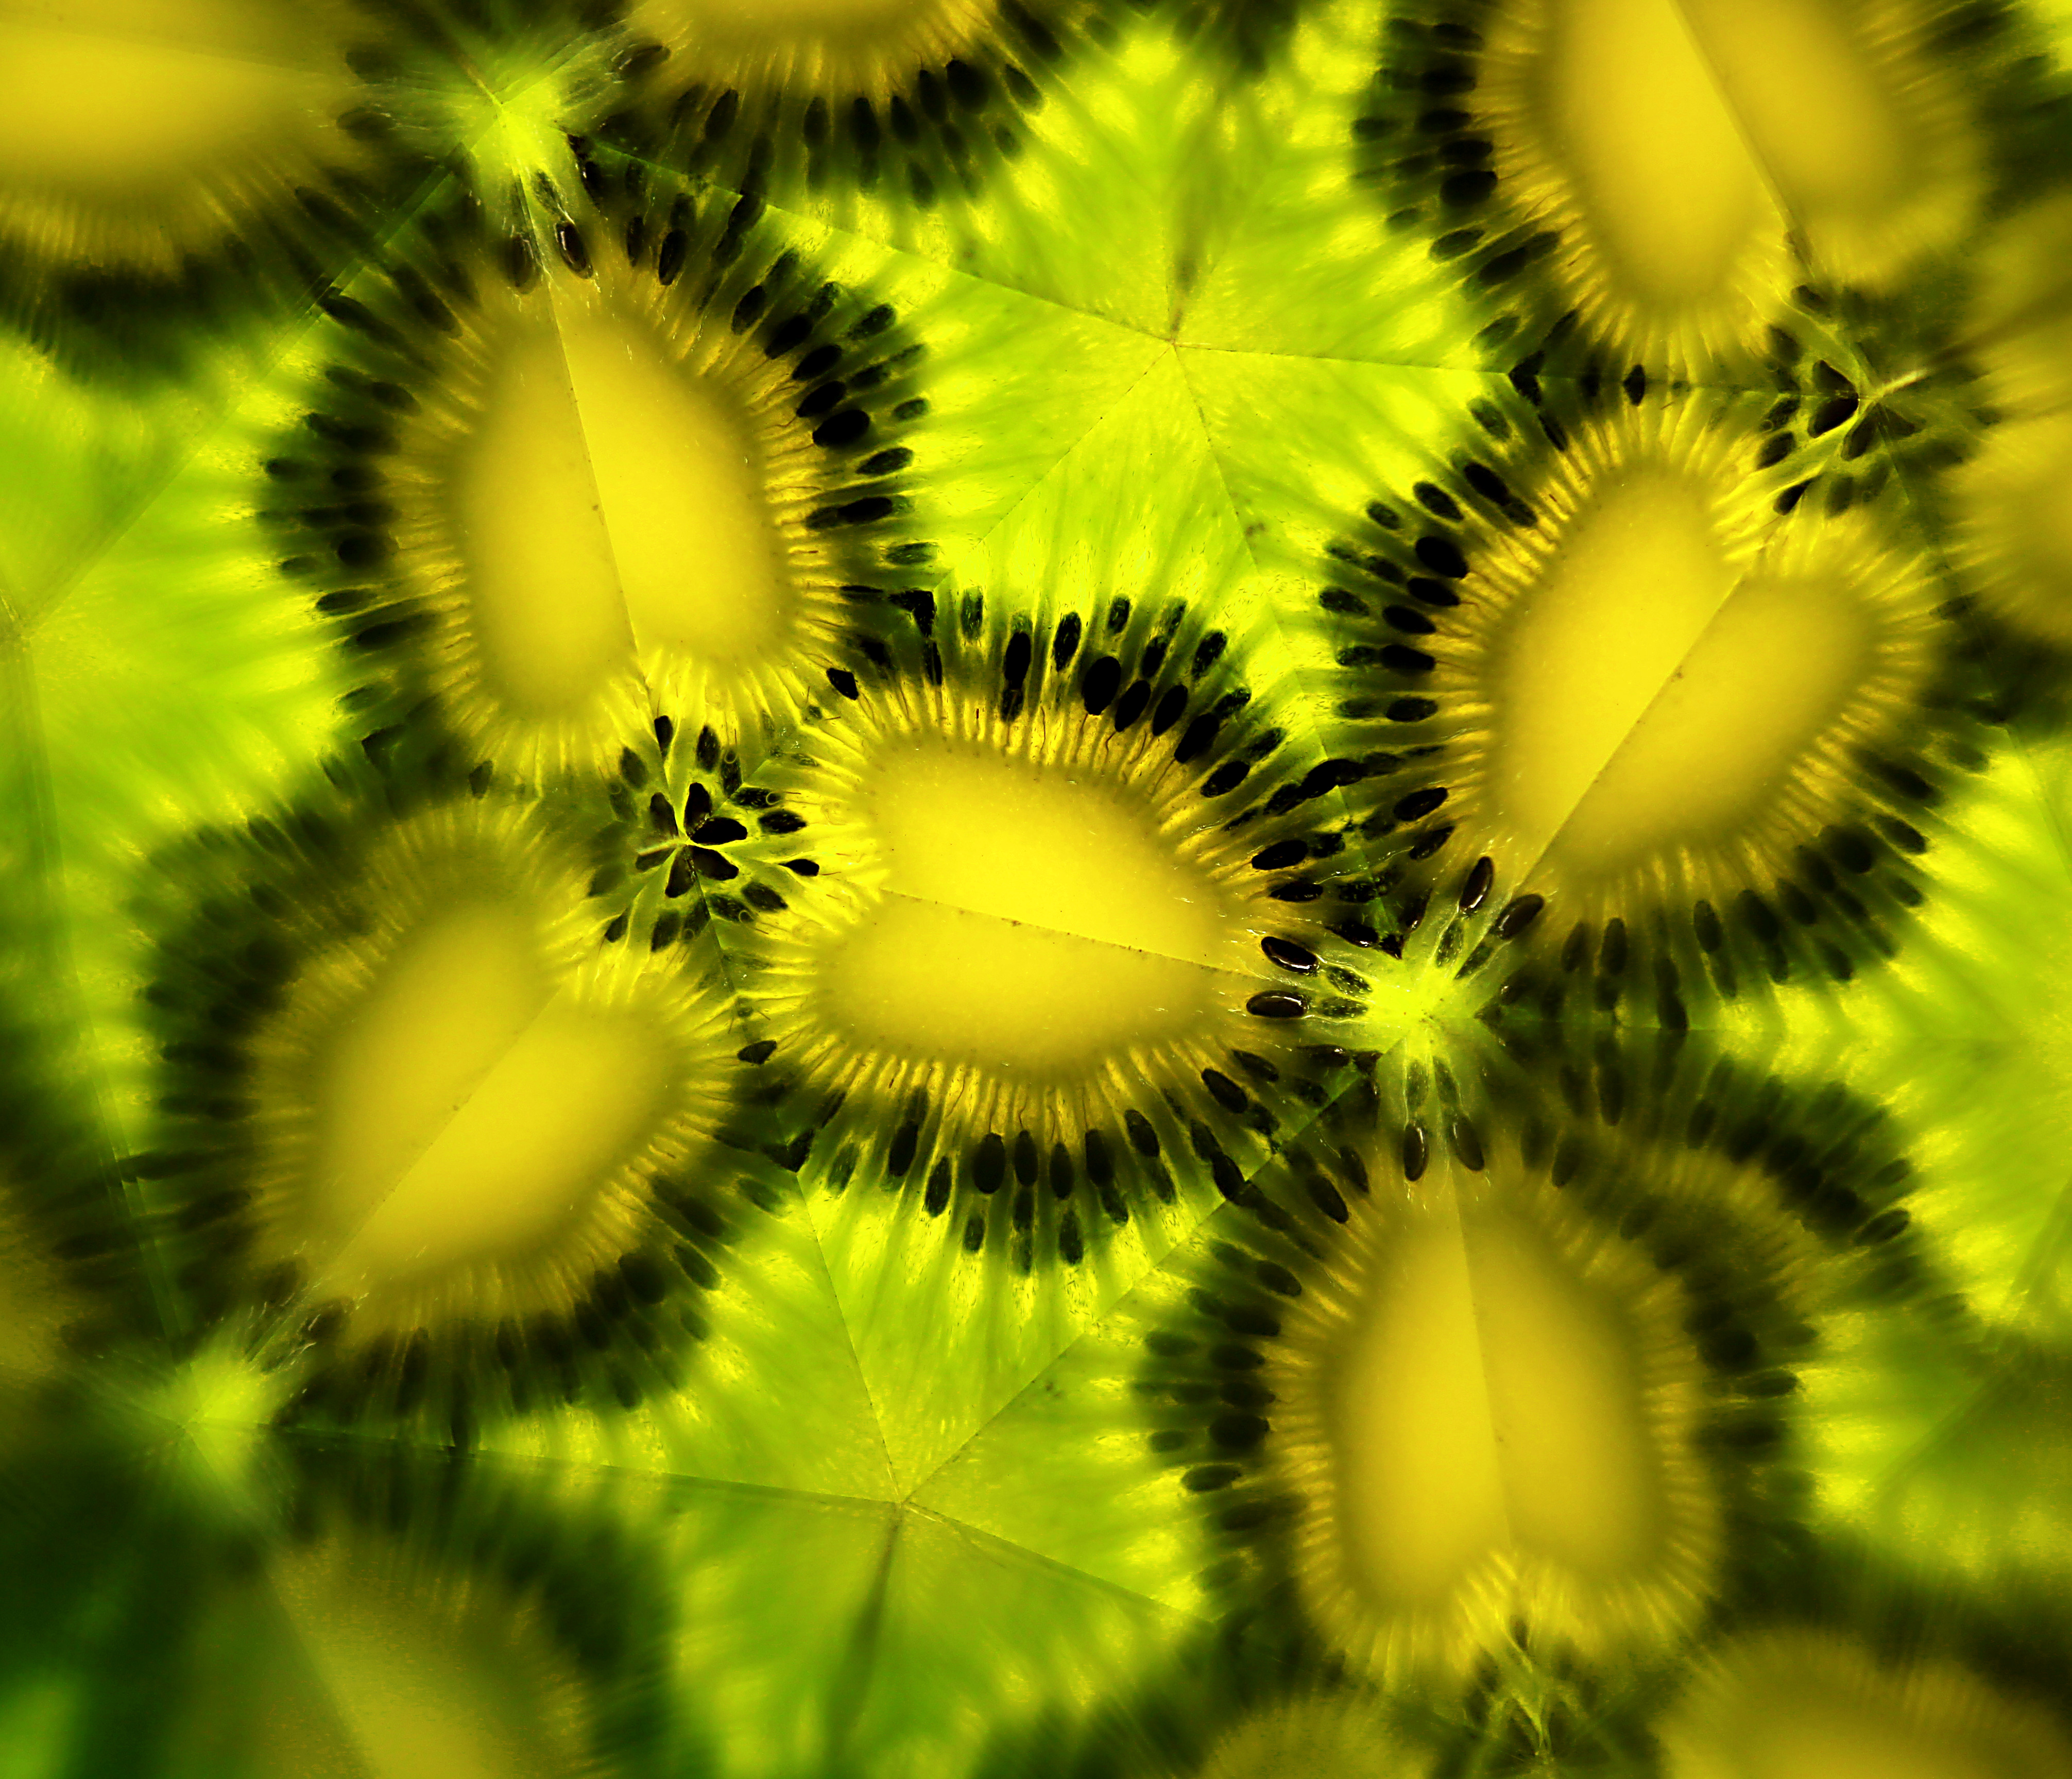
nature, grass, branch, abstract, plant, photography, sunlight, leaf, flower, photo, pollen, green, reflection, botany, yellow, flora, circle, close up, patterns, kaleidoscope, fractal, caleidoscope, macro photography, flowering plant, plant stem, computer wallpaper, land plant